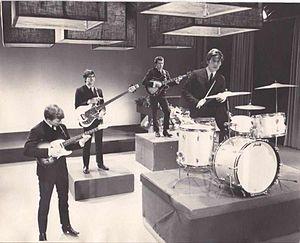
The Searchers est un groupe de beat britannique. Il a connu son heure de gloire au début des années 1960, avec trois singles classés nᵒˢ 1 des ventes : Sweets for My Sweet, Needles and Pins et Don't Throw Your Love Away.